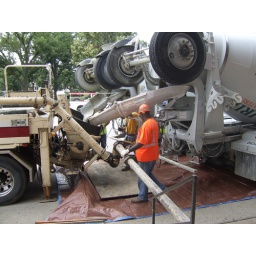
concrete trucks line up to fill in Riverside's pedestrian railroad tunnel